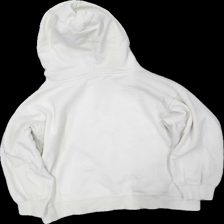
View: back
Type: Hoodie
Category: Children
Brand: Zara
Colors: Beige, Red, Black
Material: 100% cott
Pattern: Logo print
Cut: Regular
Size: 152
Season: All
Stains: Minor
Price range: <50
Recommended usage: Export